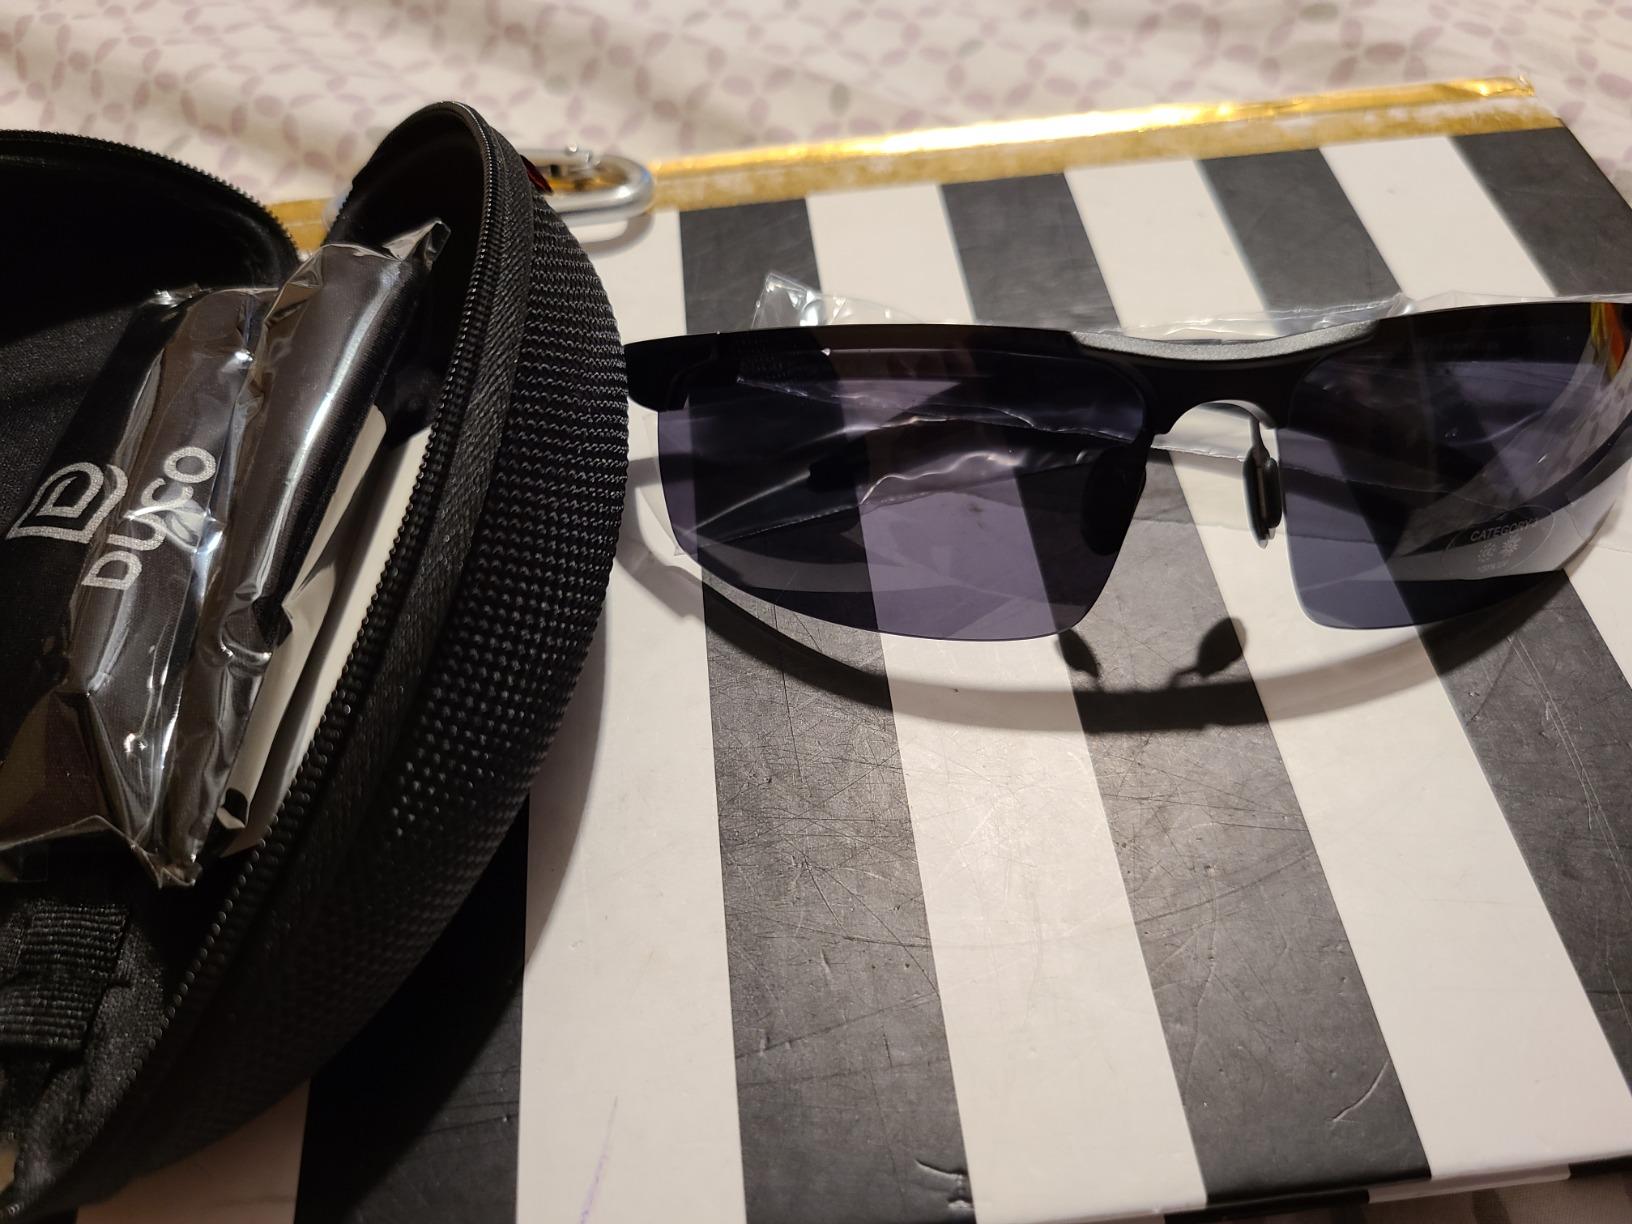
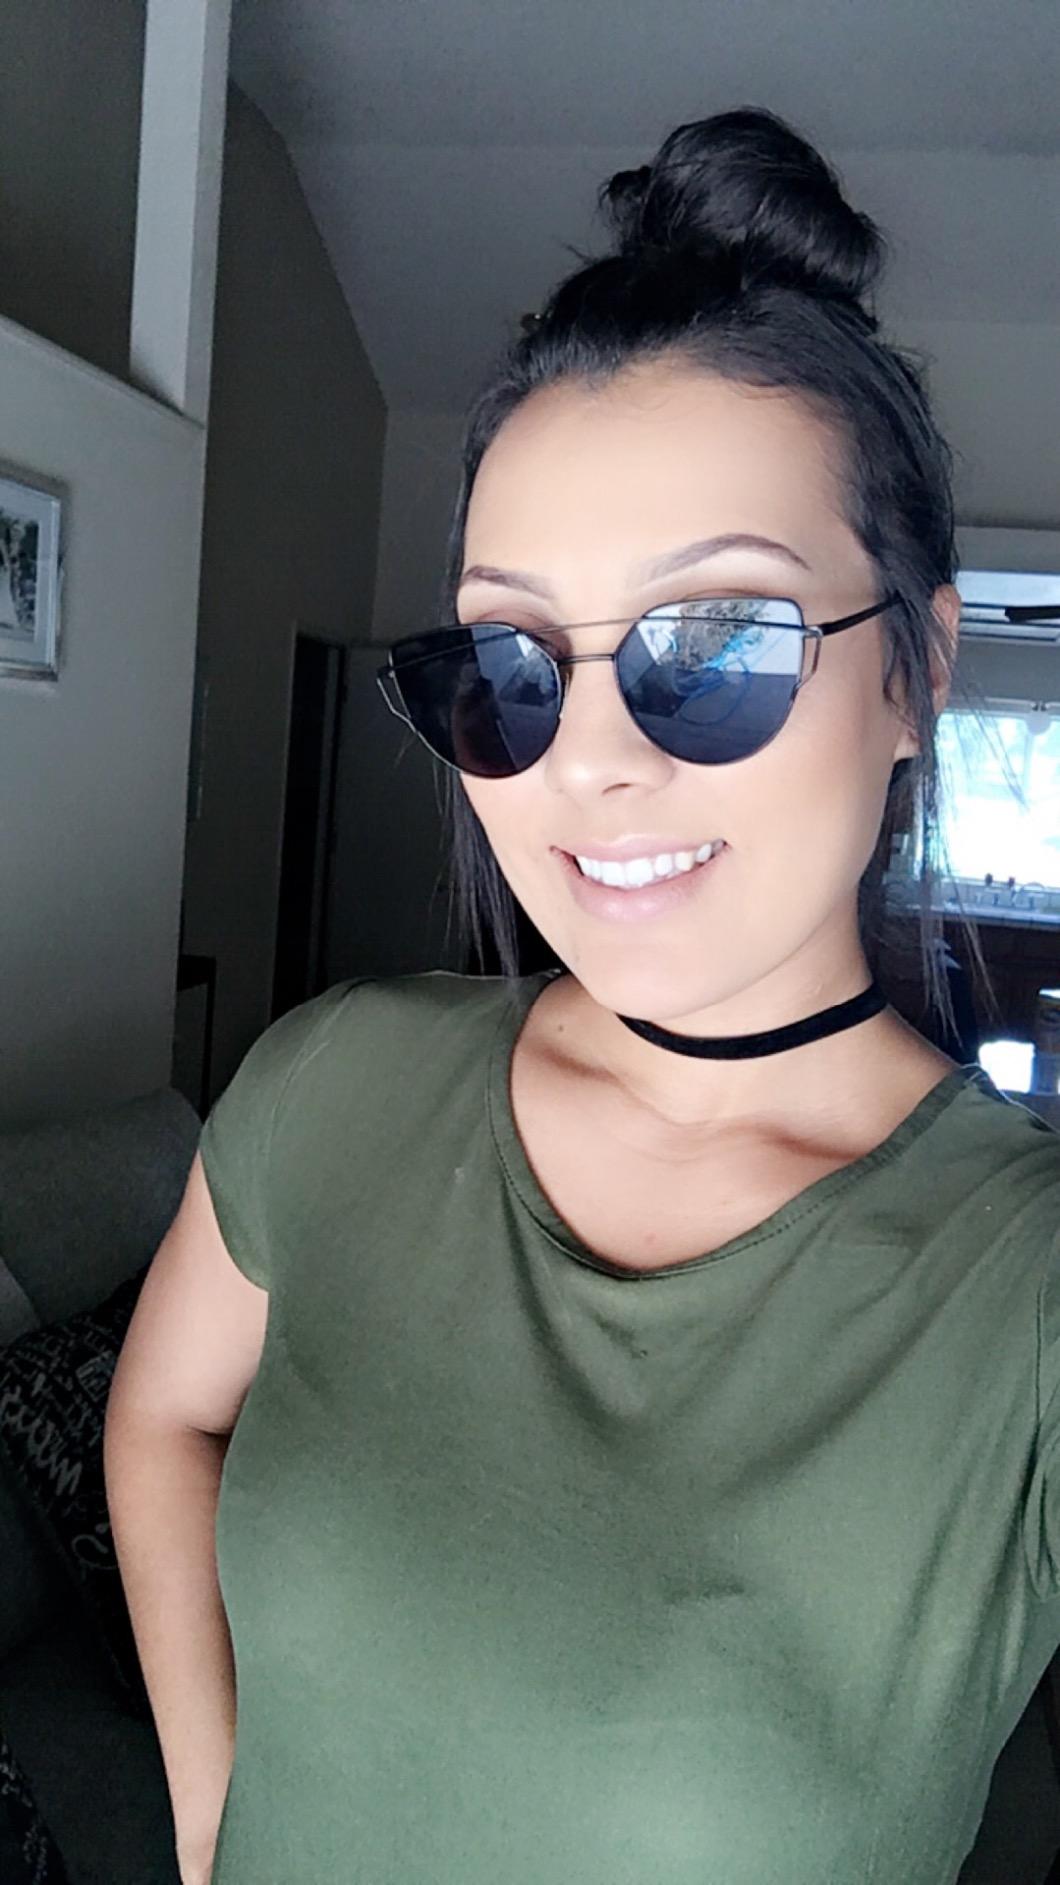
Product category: accessories_sunglasses
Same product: no